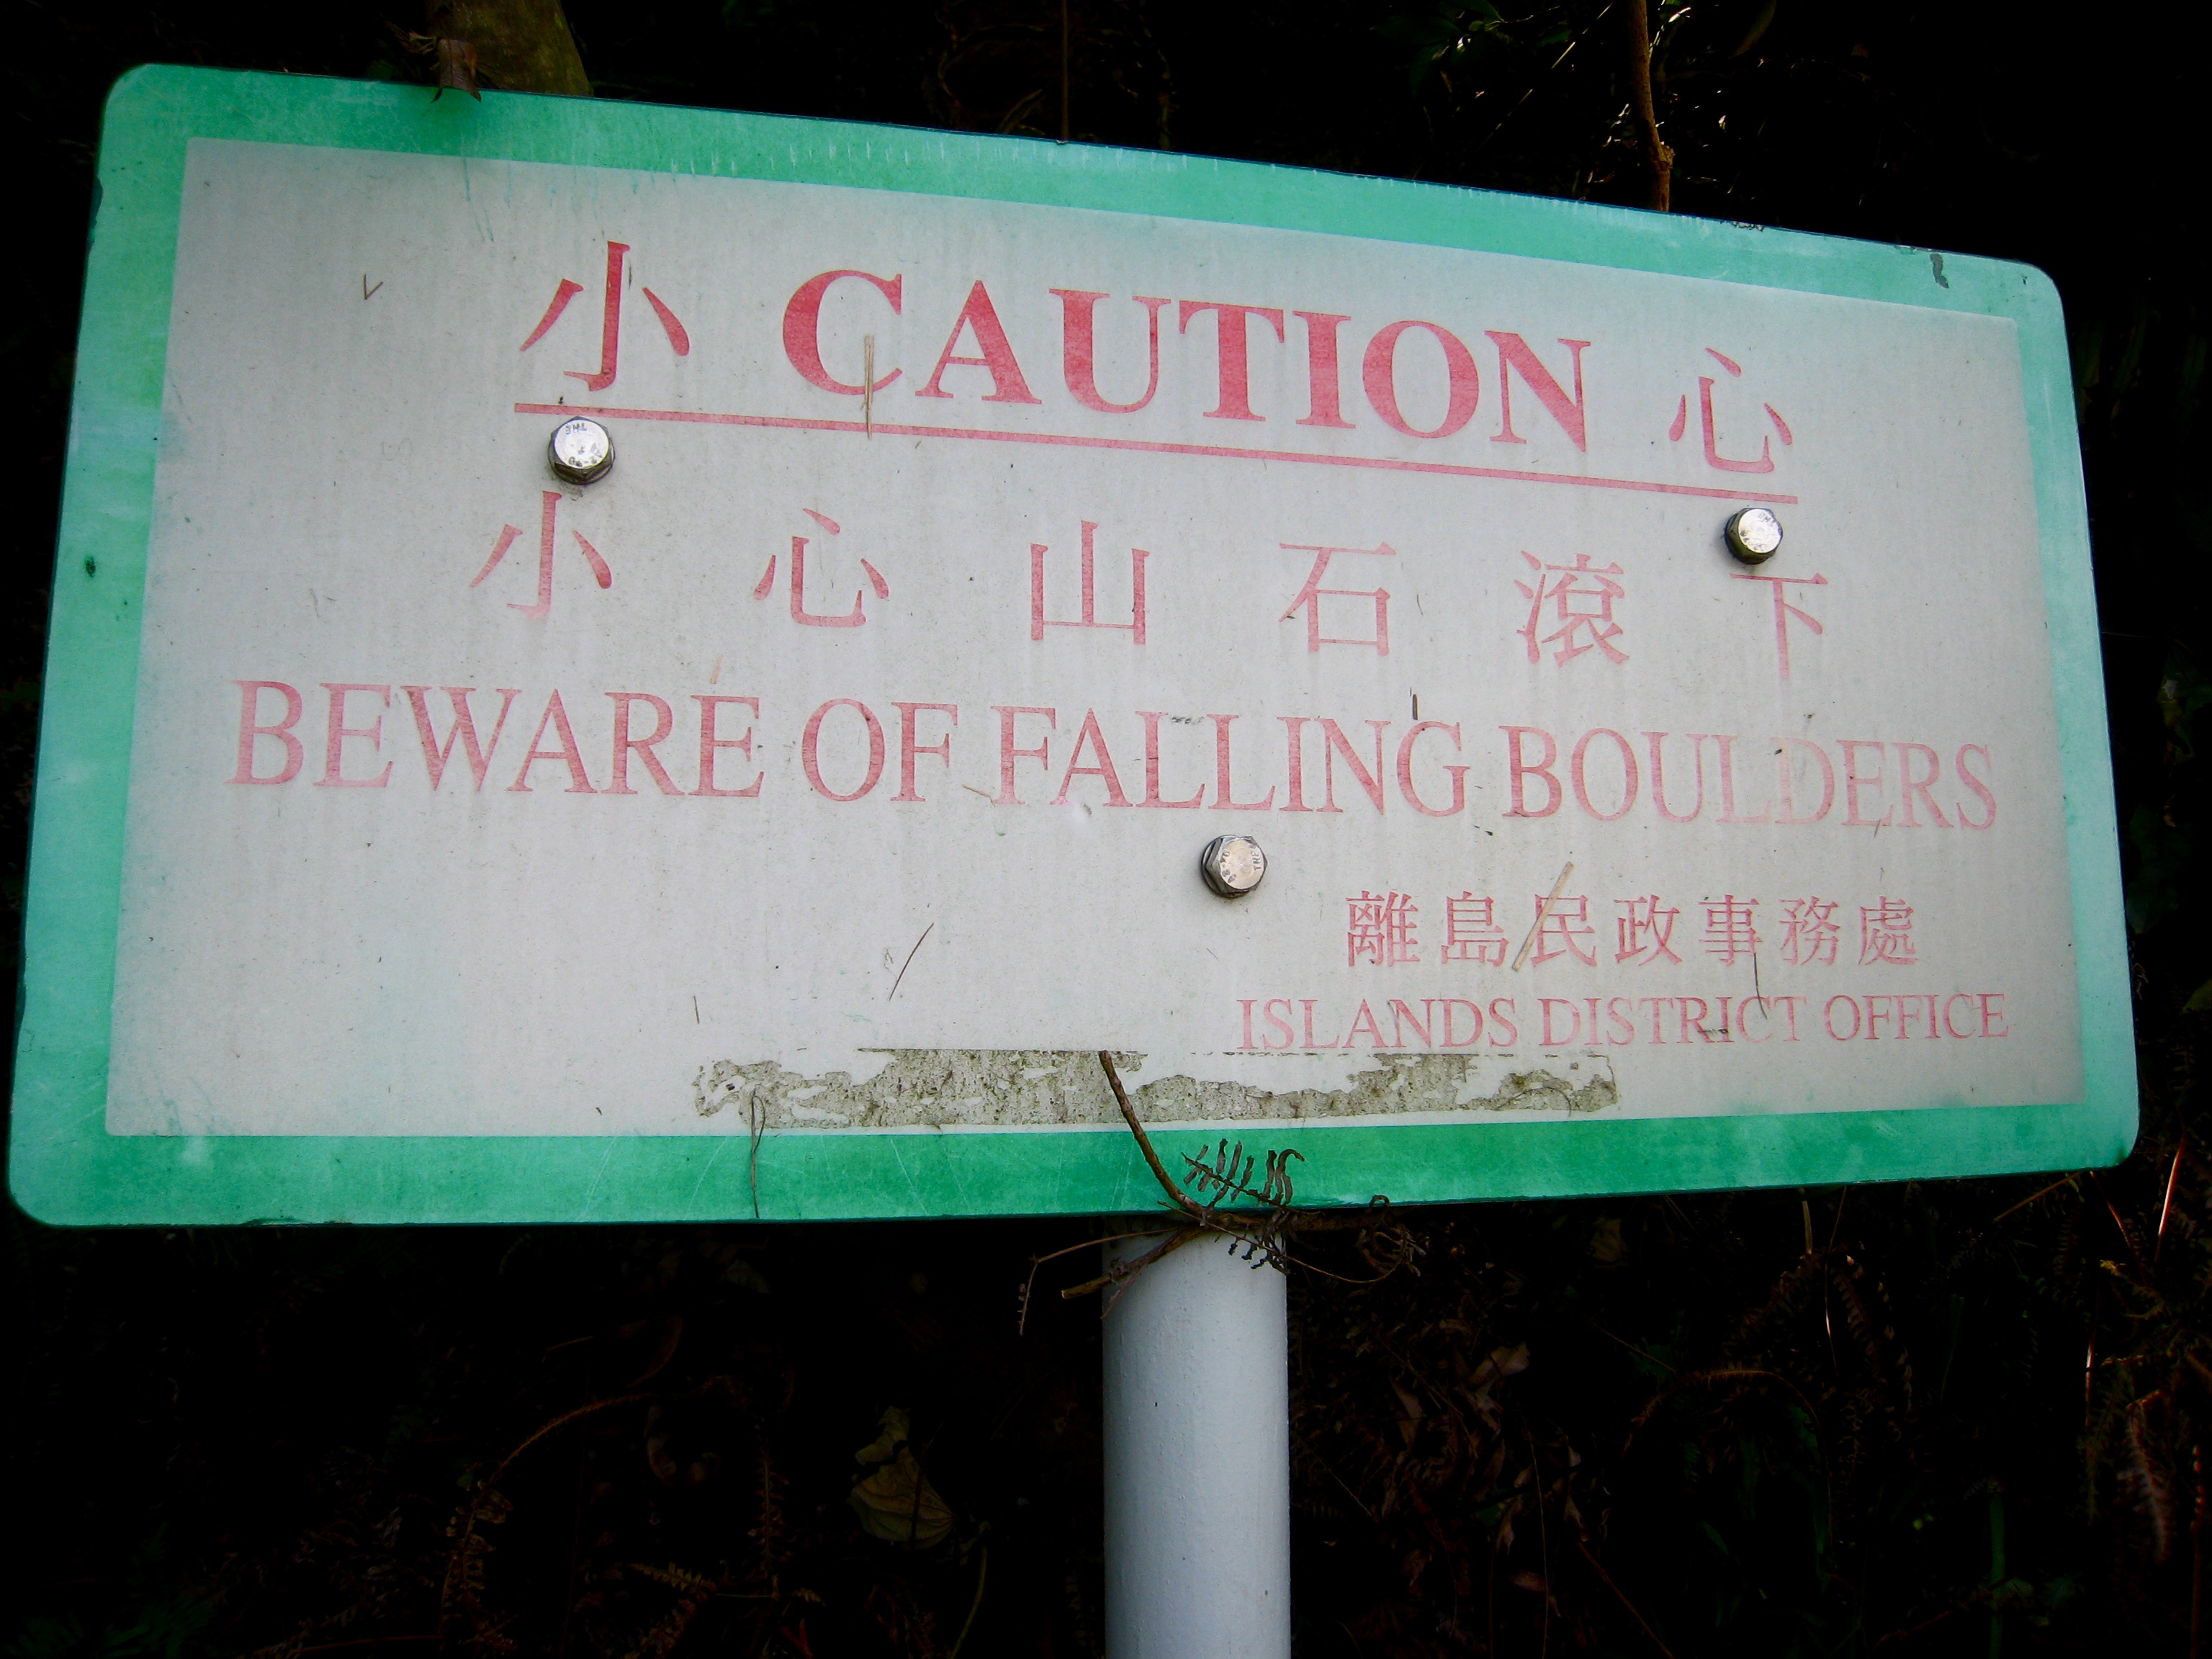
number, advertising, sign, green, street sign, signage, hongkong, shape, lamma, display device